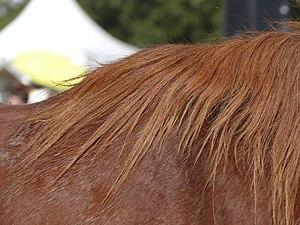
Garrot d'une jument bretonne de robe alezan, à la Fête du cheval de l'âne et du poney à Rennes, La Prevalaye, septembre 2019
Le garrot est, chez les animaux quadrupèdes, une zone du corps située sur le dessus, à la jonction du cou et du dos. La dimension du garrot au sol, « hauteur au garrot », est le standard de taille d'un certain nombre de quadrupèdes, notamment chevaux et chiens. Il est mesuré en plaçant la toise à l'arrière de la jambe.